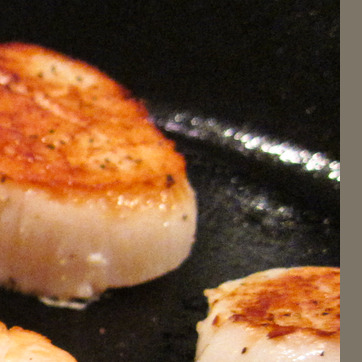
Material: food